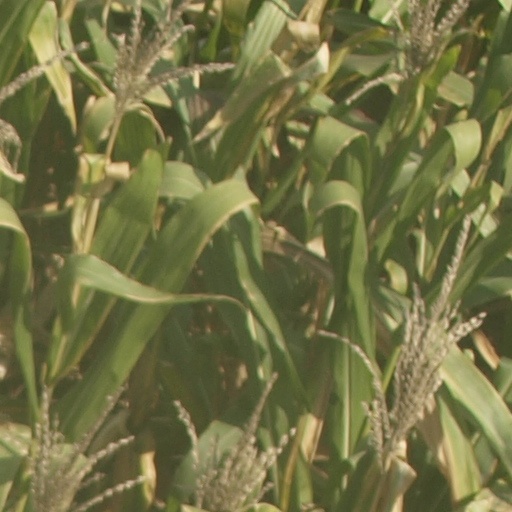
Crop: maize; corn